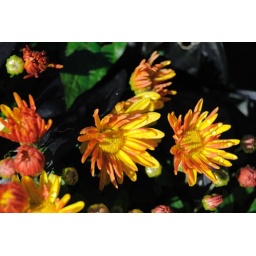
Some mums contrasted by the jet black foliage of a plant that I don't know the identity of.